Eric Dier

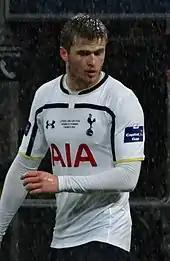
Dier playing for Tottenham Hotspur in the 2015 League Cup Final

On 2 August 2014, Dier signed a five-year contract with Tottenham Hotspur in a £4 million transfer. He made his competitive debut for the club on the first day of the 2014–15 Premier League season away to West Ham United on 16 August, and scored the only goal of the match in added time. Eight days later, in his second match and in his White Hart Lane debut, he headed in a corner from Erik Lamela in an eventual 4–0 win over newly promoted Queens Park Rangers. Dier started on 1 March 2015 as Tottenham lost the 2015 League Cup Final to Chelsea at Wembley.